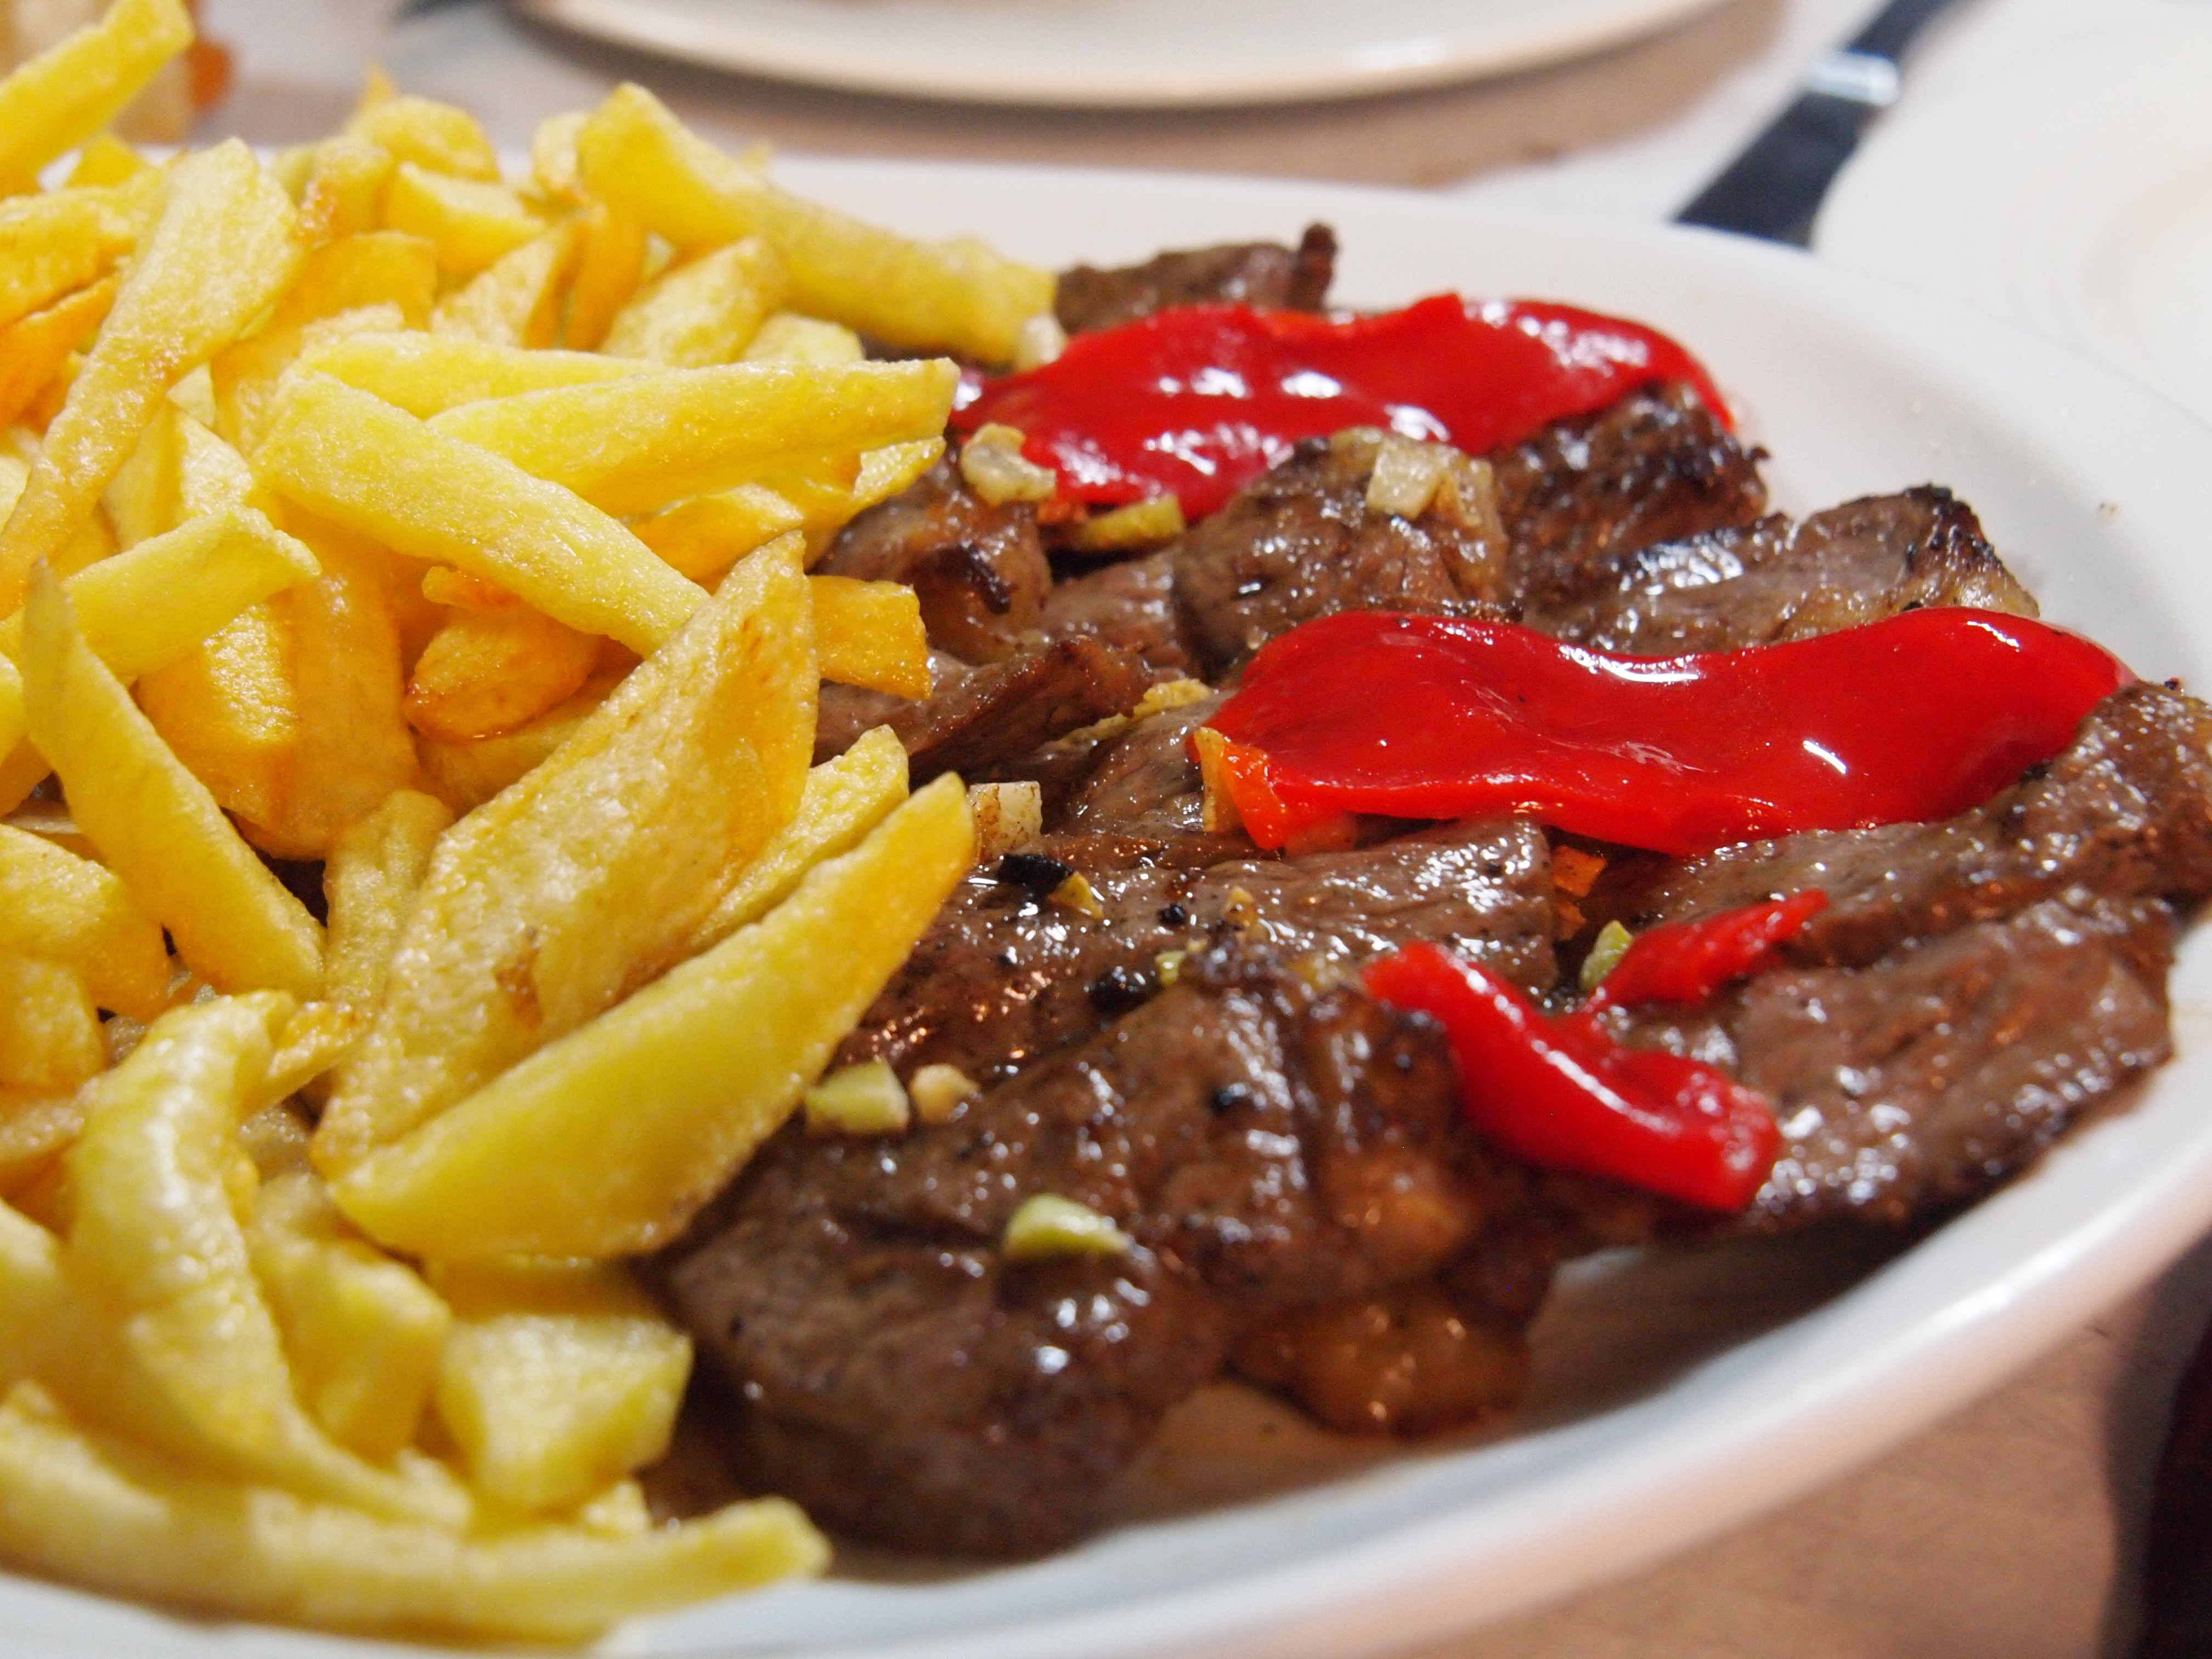
dish, meal, food, produce, meat, cuisine, beef, steak